Coat of arms of Germany

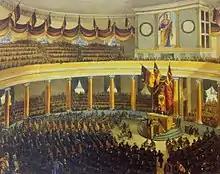
Germany's first national parliament meeting in Frankfurt. The double-headed eagle, now without the haloes of the Holy Roman Emperor's eagle, can be seen.

In 1815, a German Confederation ("Bund") of 39 loosely united German states was founded on the territory of the former Holy Roman Empire. Until 1848, the confederation did not have a coat of arms of its own. The Federal Diet ("Bundestag") meeting at Frankfurt am Main used a seal which carried the emblem of the Austrian Empire, since Austria had taken over the union's leadership. It showed a black, double-headed eagle, which Austria had adopted just before the dissolution of the Holy Roman Empire of the German Nation.